Pseudorhabdosynochus melanesiensis

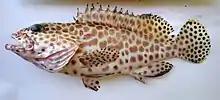
The honeycomb grouper, "Epinephelus merra", is the type-host of "Pseudorhabdosynochus melanesiensis"

The type-locality is off Anatom, New Hebrides (now Vanuatu) and the species was also described from specimens collected off Fiji. The type-host is the honeycomb grouper, "Epinephelus merra". The species has also been recorded from New Caledonia in the same host fish.